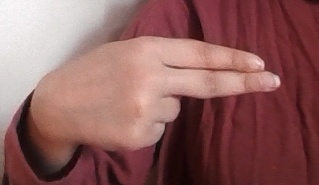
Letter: ain